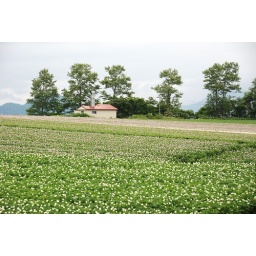
House in field of flowers